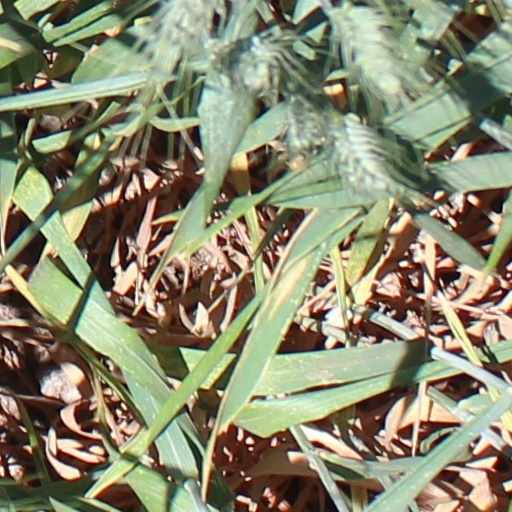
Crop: wheat